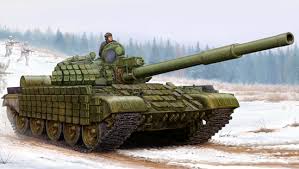
Label: Tank